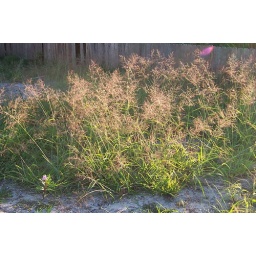
Native grass in flower